Merrily We Go to Hell

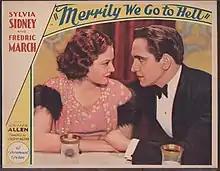
lobby card

Merrily We Go to Hell is a 1932 American pre-Code romantic comedy-drama film directed by Dorothy Arzner for Paramount Pictures, starring Sylvia Sidney and Fredric March. The cast also features a prominent early appearance by Cary Grant. March plays a man undone by alcoholism and adultery. Sidney plays his wife who, when she discovers his adultery, begins an affair with another man.